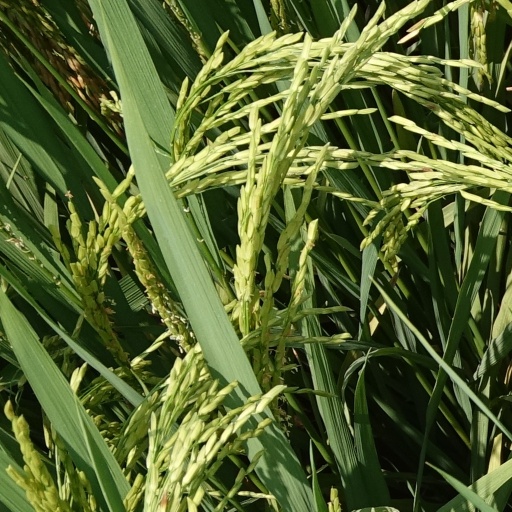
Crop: rice